Question: Please indicate a possible affordance area of baseball bat that can be used for hitting
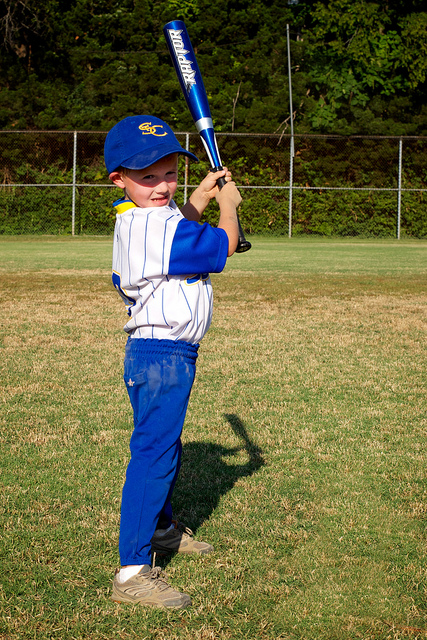
Answer: [165.948, 20.563, 205.27, 99.207]